Šalinac Grove

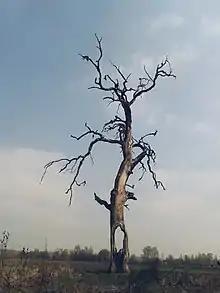
Wood in Šalinac Grove

It is situated east of Smederevo, on the vast plain of the Godomin Field ( / "Godominsko polje"); the plain itself came to exist as a result of floods of the river Velika Morava in the area where it flows into the Danube. The grove is surrounded by the settlements of Šalinac and Kulič, and also - in a wide bend - by a former meander of the Velika Morava which is now an oxbow lake.